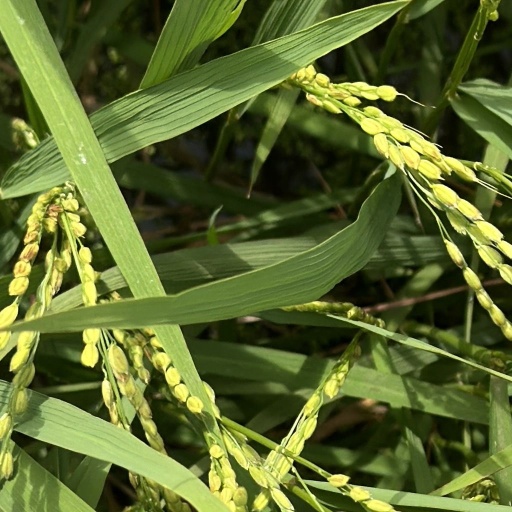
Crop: rice